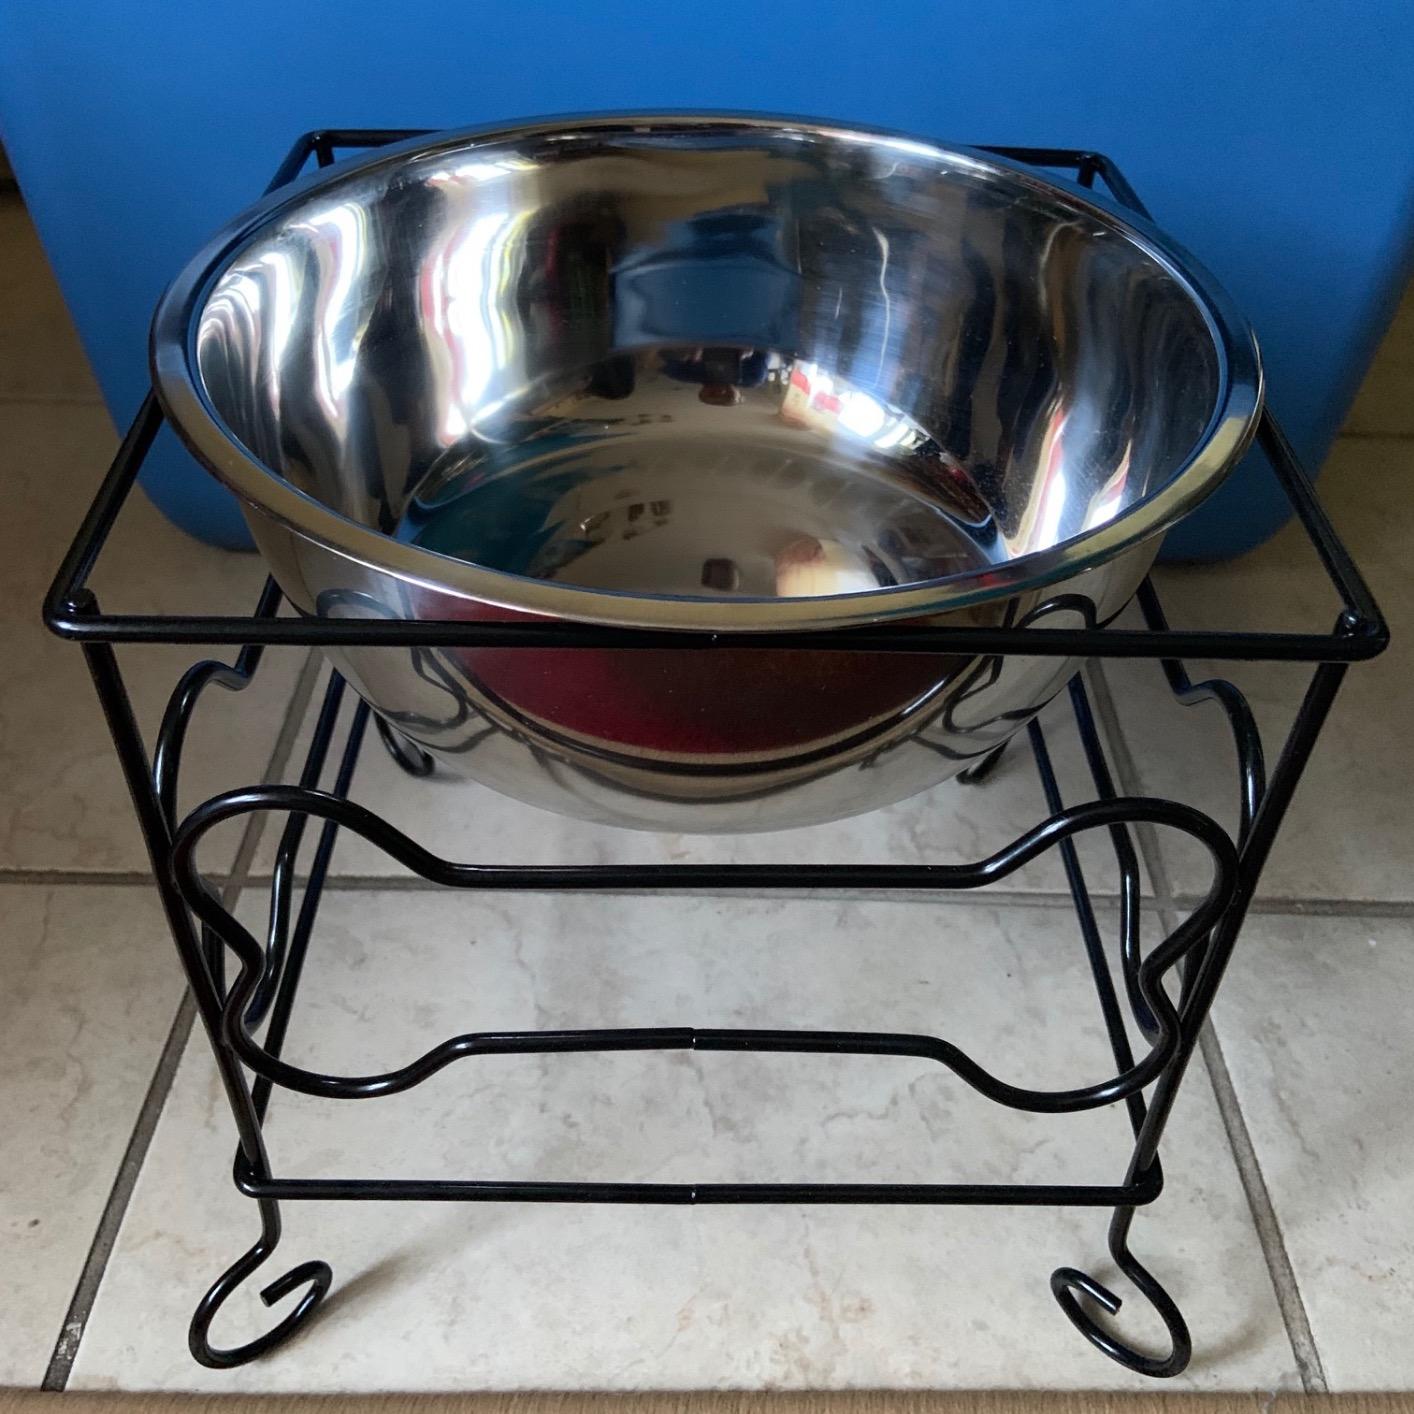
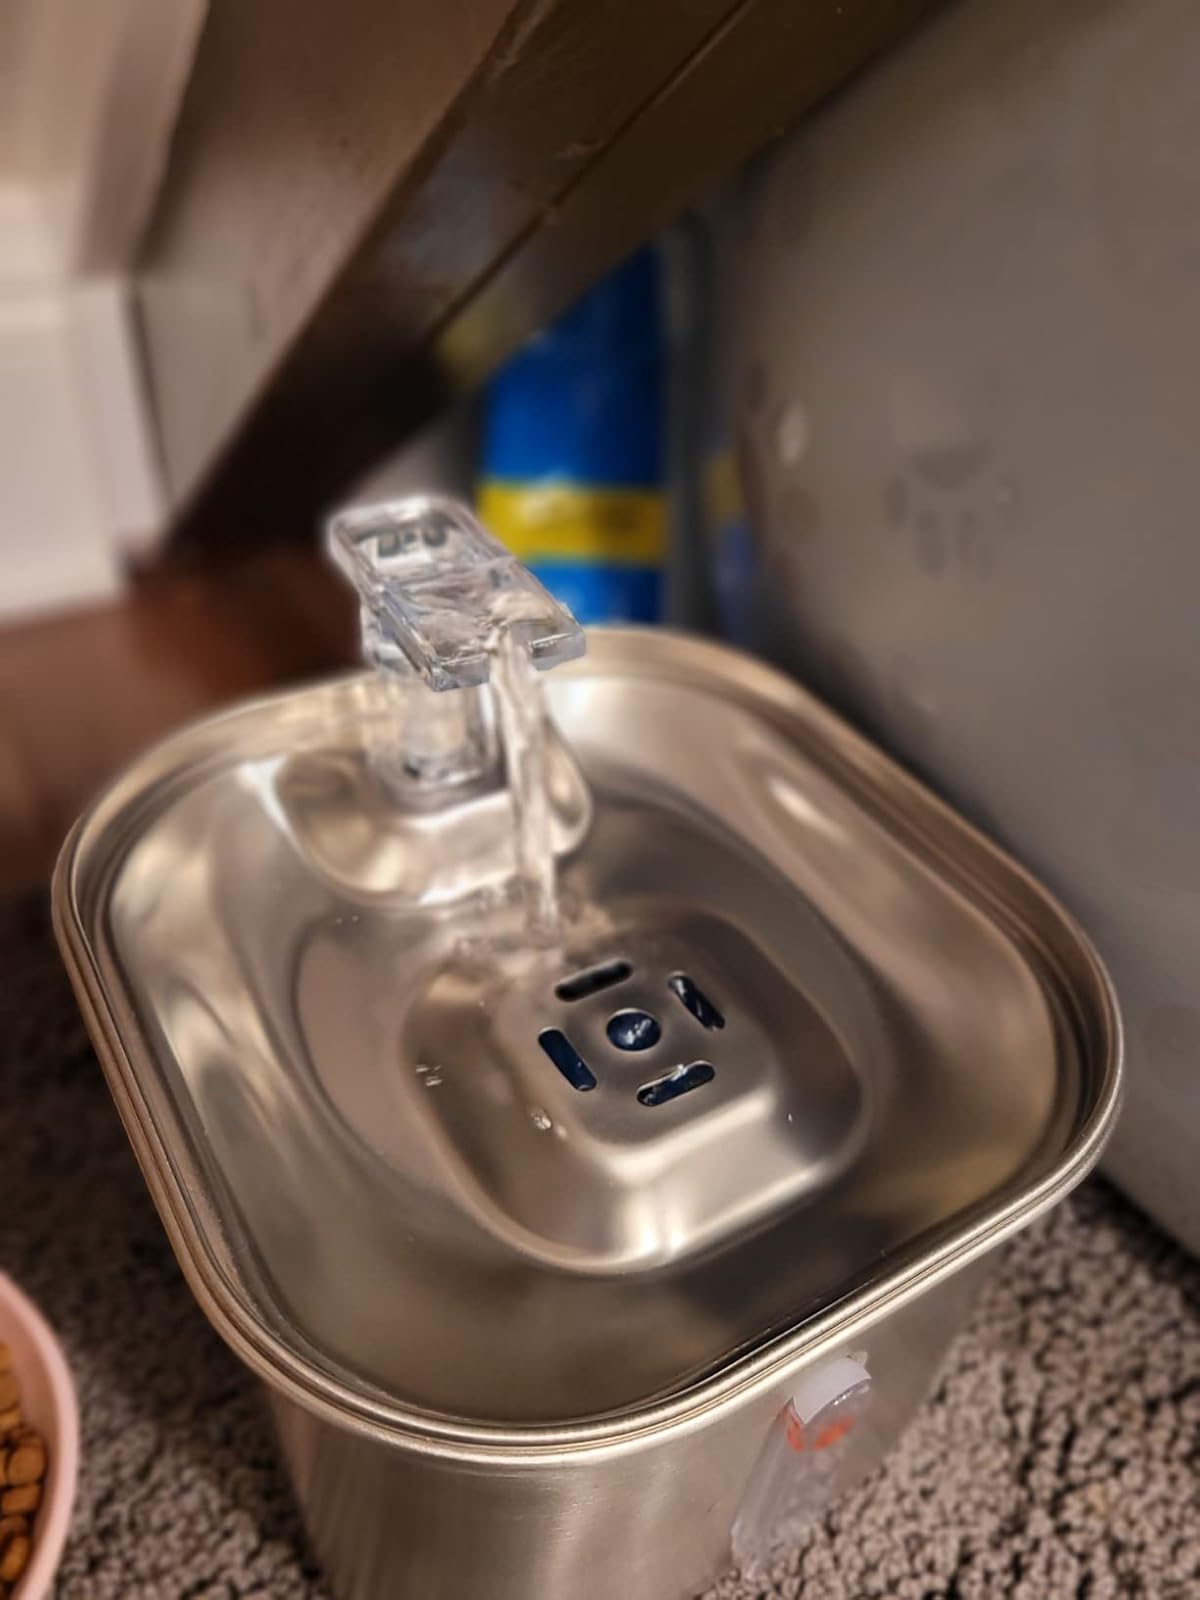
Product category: items_bowl
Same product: no